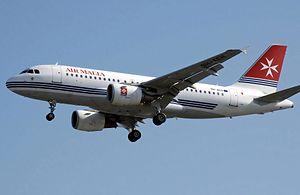
Air Malta est la compagnie aérienne nationale de Malte. Elle dessert 38 destinations en Europe, au Proche-Orient et en Afrique du Nord, depuis son hub de Luqa.